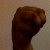
The image shows a hand gesture representing the letter 'M' in Indian Sign Language.